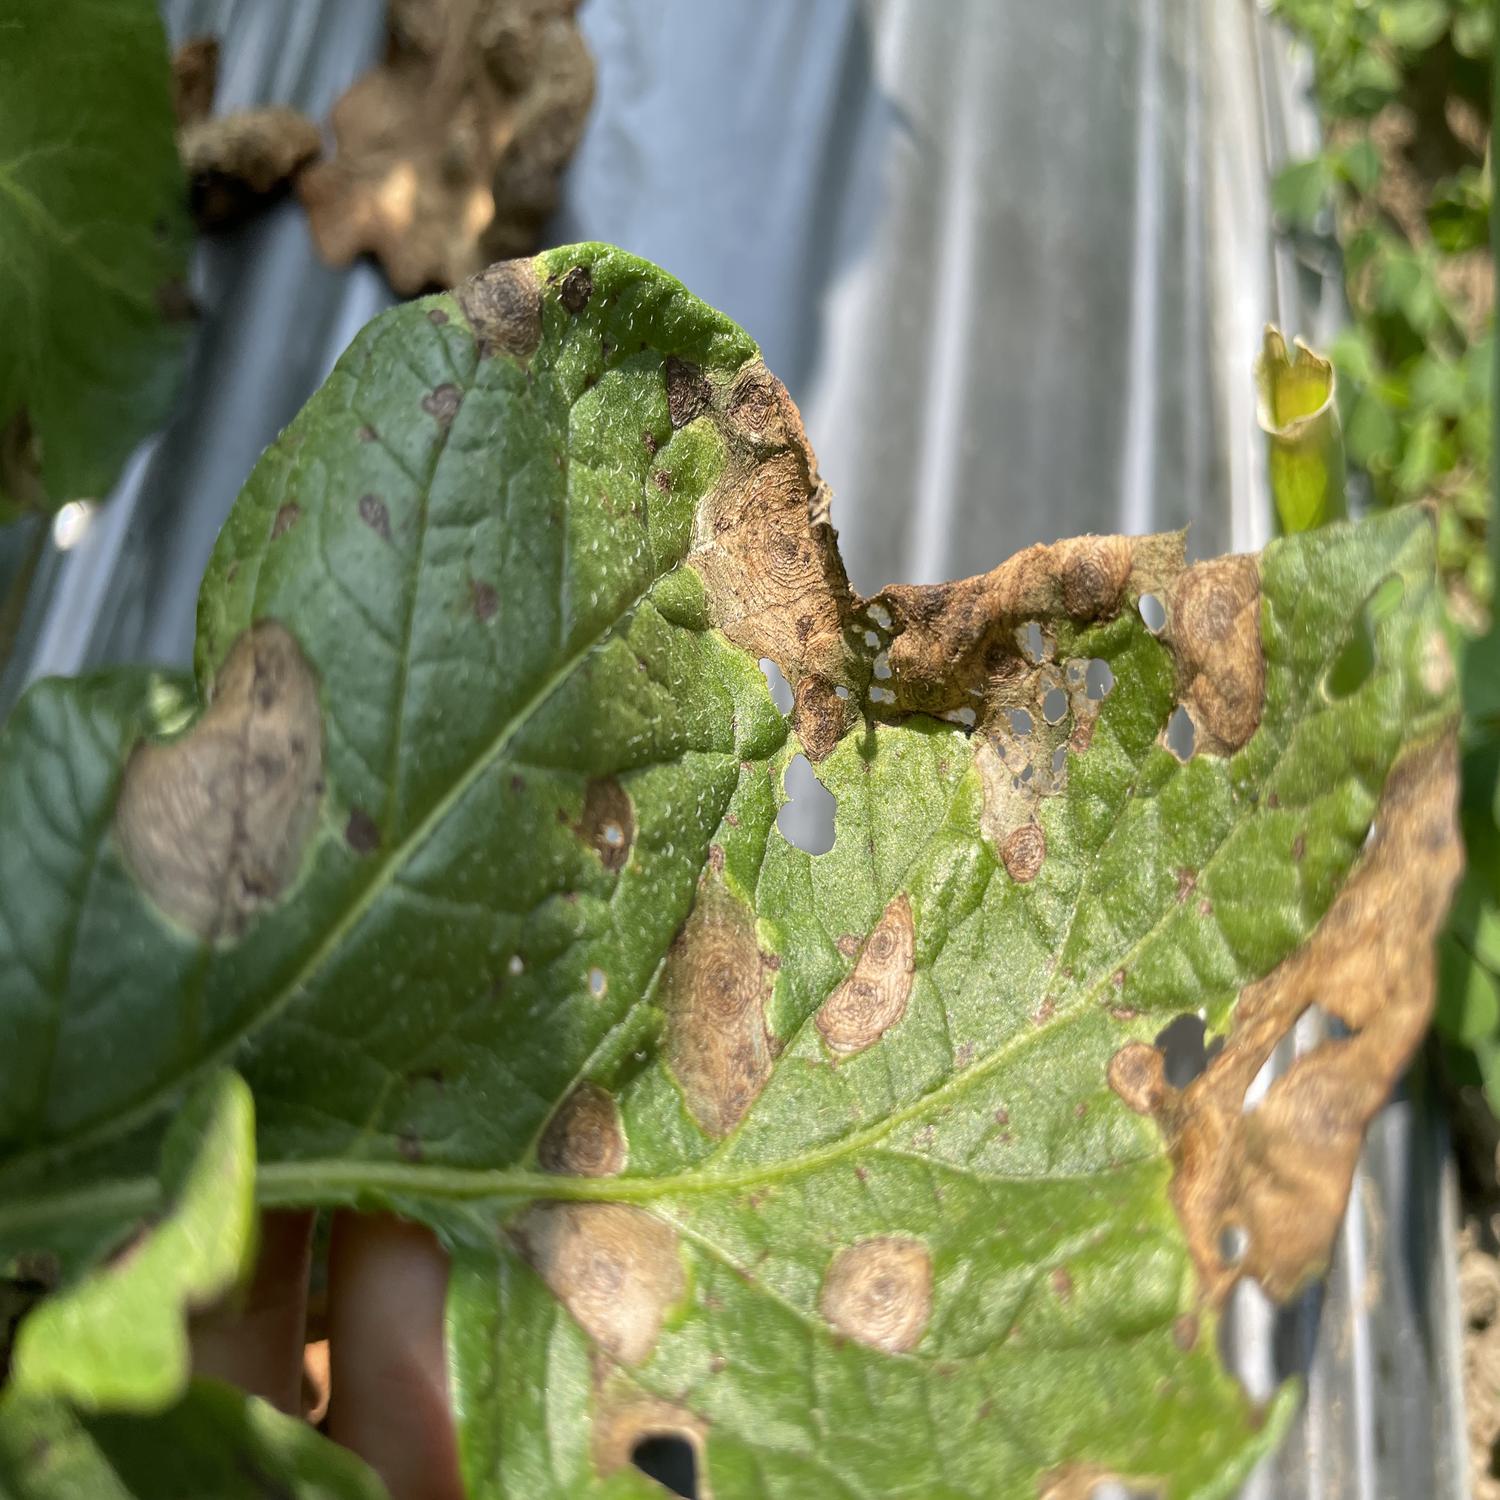
Label: Fungi